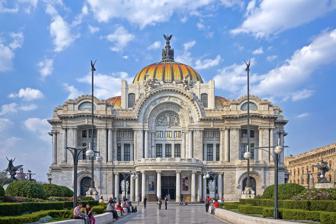
Building: Palacio de Bellas Artes
Country: Mexico
Year built: 1934
Cultural centre in Mexico City Palace of Fine Arts Palacio de Bellas Artes Front view of the Palacio de Bellas Artes General information Architectural style Art Nouveau / Neoclassical (exterior) Art Deco (interior) Location Mexico City , Mexico Coordinates 19°26′8.3″N 99°8′28.6″W / 19.435639°N 99.141278°W / 19.435639; -99.141278 Construction started 1 Oct 1904 Inaugurated 1934 Design and construction Architect(s) Adamo Boari , Federico Mariscal, Géza Maróti , Agustí Querol Subirats , Edgar Brandt among others Other information Seating capacity 1,590 The Palacio de Bellas Artes (Palace of Fine Arts ) is a prominent cultural center in Mexico City . This hosts performing arts events, literature events and plastic arts galleries and exhibitions (including important permanent Mexican murals ). "Bellas Artes" for short, has been called the "art cathedral of Mexico", and is located on the western side of the historic center of Mexico City which is close to the Alameda Central park. Bellas Artes replaced the original National Theater , built in the late 19th century. The latter was demolished as part of urban redesign in Mexico City, and a more opulent building was planned to celebrate the centennial of the Mexican War of Independence in 1910. The initial design and construction was undertaken by Italian architect Adamo Boari in 1904, but complications arising from the soft subsoil and the political problem both before and during the Mexican Revolution , hindered then stopped construction completely by 1913. Construction resumed in 1932 under Mexican architect Federico Mariscal [ es ] and was completed in 1934. It was then inaugurated on November 29, 1934. The exterior of the building is primarily Art Nouveau and Neoclassical and the interior is primarily Art Deco . The building is best known for its murals by González Camarena , Diego Rivera , Siqueiros and others, as well as the many exhibitions and theatrical performances it hosts, including the Ballet Folklórico de México . History La armonía (Harmony), 1910, Leonardo Bistolfi The oldest known structure on the site was the Convent of Santa Isabel, whose church was built in 1680. However, significant Mexica finds, such as a sacrificial altar in the shape of a plumed snake have been found here. The convent area suffered frequent drought during the early canal period and development here grew quickly. In spite of this, the convent remained until it was forcibly closed in the 1860s by the Reform Laws . It was replaced by a textile mill and lower-class housing. A section of this housing, on Santa Isabel Alley, was torn down and replaced by the National Theater in the latter 19th century. During the late 19th century and very early 20th, this theatre was the site of most of Mexico City's high culture, presenting events such as theatre, operettas , Viennese dance and more. It was then decided to replace this building with a more opulent one for the upcoming Centennial of Mexican Independence celebrations in 1910. The old theatre was demolished in 1901, and the new theatre would be called the Gran Teatro de Ópera. The work was awarded to Italian architect Adamo Boari, who favored neoclassical and art nouveau styles and who is responsible for the Palacio del Correo which is across the street. Adamo Boari promised in October 1904 to build a grand metallic structure, which at that time only existed in the United States, but not to this size. The first stone of the building was placed by Porfirio Díaz in 1904. Despite the 1910 deadline, by 1913, the building was hardly begun with only a basic shell. One reason for this is that the project became more complicated than anticipated as the heavy building sank into the soft spongy subsoil. The other reason was the political and economic instability that would lead to the Mexican Revolution. Full hostilities suspended construction of the palace completely and Adamo Boari returned to Italy. Inner canopy The project would sit unfinished for about twenty years. In 1932, construction resumed under Mexican architect Federico Mariscal [ es ] . Mariscal completed the interior but updated it from Boari's plans to the more modern Art Deco style. The building was completely finished in 1934, and was inaugurated on 29 November of that year. The inaugural work presented in the theatre was "La Verdad Sospechosa" by Juan Ruiz de Alarcón in 1934. In 1946, the Instituto Nacional de Bellas Artes (National Institute of the Fine Arts) was created as a government agency to promote the arts and was initially housed at the Museo Nacional de Artes Plásticas, the Museo del Libro and other places. It is now at the Palacio. In this theatre, Maria Callas debuted in the opera Norma in 1950. In 2002, the palace was the scene of the funeral of María Félix . Since its initial construction, very little has been updated or modified. However, intensive renovation efforts were begun in 2009 for the upcoming 2010 celebrations. Much of the equipment and machinery is original from the early 20th century. Much of the technological equipment is being updated, especially in the theatre which needs computerized lights, sound systems and other improvements. Other work will improve the acoustics. Upgrades to the theatre will allow for multimedia shows which were not available before. The main hall has had no renovation or upgrade work since it opened in 1934. Renovations here will lessen the number of people the hall can accommodate but should make the area more comfortable. The building Art Deco depiction of Chaac on a light panel The palace has a mixture of a number of architectural styles; however, it is principally Art Nouveau and Art Deco . Art Nouveau dominates the exterior, which was done by Adamo Boari, and the inside is dominated by Art Deco, which was completed by Federico Mariscal. Since construction began in 1904, the theater (which opened in 1934) has sunk some four meters into the soft soil of Mexico City. The main facade, which faces Avenida Juárez, is made of white Italian Carrara marble . In the interior of the portal are sculptures by Italian Leonardo Bistolfi . It consists of "Harmony", surrounded by "Pain", "Rage", "Happiness", "Peace" and "Love". Another portion of the facade contains cherubs and sculptures representing music and inspiration. On the plaza front of the building, designed by Boari, there are four Pegasus sculptures which were made by Spanish Agustí Querol Subirats . These had been in the Zocalo before being brought here. The roof covering the center of the building is made of crystal designed by Hungarian Géza Maróti and depicts the muses with Apollo . One aspect of the Palace which has since disappeared is the "Pergola", which was located in the Alameda. It was constructed to house pictorial exhibitions for the 1910 celebrations, but it was demolished in 1973. Interior view of the dome, Géza Maróti The interior is also surfaced in Carrara marble . It divides into three sections: the main hall with adjoining smaller exhibition halls, the theatre and the offices of the Insituto Nacional de Bellas Artes. The main hall is covered by the Marotti glass and iron roof. It and the balconies of all three upper floors can be seen from the ground floor below. In areas of the main hall, pre-Hispanic motifs done in Art Deco style, such as serpents’ heads on window arches and Maya Chaac masks on the vertical light panels distinguish this interior from its contemporaries. The smaller exhibition halls are located on the first and second floors. The first floor is decorated with crystal lamps, created by Edgar Brandt and hold murals by Rufino Tamayo . The Adamo Boari and Manuel M. Ponce halls hold music and literature events. And the National and International halls are for exhibitions. The second floor has smaller exhibition halls as well as murals by José Clemente Orozco , David Alfaro Siqueiros, Diego Rivera, Jorge González Camarena , Roberto Montenegro and Manuel Rodríguez Lozano . The third floor is occupied by the Museum of Architecture. The ironwork was designed in Italy by Alessandro Mazzucotelli and in Mexico by Luis Romero Soto. At the entrance of the theatre, there are mascarons in bronze with depictions of Tlaloc , and Chaac, the Aztec and Maya deities of water, which along with the rest were designed by Gianette Fiorenzo. On the arch over the stage there are representations of various mythological personas such as the Muses with Apollo. This was constructed in Hungary in the workshops of Géza Maróti . However, the most impacting aspect is the stage "curtain" which is a stained glass foldable panel created out of nearly a million pieces of iridescent colored glass by Tiffany's in New York. This stage curtain is the only one of its type in any opera house in the world and weighs 24 tons. The design of the curtain has the volcanos Popocatépetl and Iztaccíhuatl in the center. Around them is a Mexican landscape surrounded by images of sculptures from Yautepec and Oaxaca . This design was inspired by work done by artist Gerardo Murillo (Dr. Atl) . The theatre has a capacity of 1,590. Events Interior of the main concert hall. The Palace has been the scene of some of the most notable events in music, dance, theatre, opera and literature and has hosted important exhibitions of painting, sculpture and photography. It has hosted some of the biggest names from both Mexico and abroad. It has hosted poetry events as well as those related to popular culture. Artists and companies are from all parts of Mexico and abroad. It has been called the "Cathedral of Art in Mexico ". It was declared an artistic monument in 1987 by UNESCO . The building is administered by the Instituto Nacional de Bellas Artes of the federal government. The palace receive on average 10,000 visitors each week. Two of the best-known groups which regularly perform here are the Ballet Folklórico de México Compania Nacional de Opera de Bellas Artes and the National Symphonic Orchestra. The first performs in the theatre twice a week and is a spectacle of pre and post Hispanic dance of Mexico. A typical program includes Aztec ritual dances, agricultural dances from Jalisco , a fiesta in Veracruz , a wedding celebration — all accompanies by mariachis , marimba players and singers. Regular annual events include the Premio Quorum for Mexican designers in graphic and industrial materials and the Premios Ariel for Mexican films. Numerous individual events have been held here. These include several exhibitions of Frida Kahlo 's work, and a number of appearances by Luciano Pavarotti . In 1987, Bellas Artes hosted a legendary performance of Jesusa Rodríguez 's Donna Giovanni , an adaptation of Mozart's opera with a female cast. Other appearances have been made by Mexican baritone Jorge Lagunes (2002) and Catalan guitarist Joan Manuel Serrat (2003). Events that have been held here include "ABCDF Palabras de Ciudad" (2002) showing life in popular housing in photographs and video, "Bordados del Mexico Antiguo" (Embroidery of Old Mexico) showing processes, history and design, Rem Koolhaas Premio Pritzker 2000" conference and "Exchanging Views: Visions of Latin America" which was an exhibit from the collection of Patricia Phelps de Cisneros comprising 148 works by 72 artists from across Latin America in 2006. Occasionally, the plaza in front of the Palace is the scene of protests such as those against the Iraq War in 2003 and against bullfighting in 2010. Murals The floors between the ground floor and the uppermost floor are dominated by a number of murals painted by most of the famous names of Mexican muralism . On the 2nd floor are two early-1950s works by Rufino Tamayo: México de Hoy (Mexico Today) and Nacimiento de la Nacionalidad (Birth of Nationality), a symbolic depiction of the creation of the mestizo (person of mixed indigenous and Spanish ancestry) identity. At the west end of the 3rd floor is Diego Rivera's El hombre controlador del universo (Man, controller of the universe- known as Man at the Crossroads ), originally commissioned for New York's Rockefeller Center in 1933. The mural depicts a variety of technological and societal themes (such as the discoveries made possible by microscopes and telescopes) and was controversial for its inclusion of Lenin and a Soviet May Day parade. The Rockefellers were not happy with the painting and the incomplete work was eventually destroyed and painted over. Rivera recreated it here in 1934. On the north side of the third floor are David Alfaro Siqueiros' three-part La Nueva Democracia (New Democracy) and Rivera's four-part Carnaval de la Vida Mexicana (Carnival of Mexican Life); to the east is José Clemente Orozco's La Katharsis (Catharsis), depicting the conflict between humankind's 'social' and 'natural' aspects. El hombre controlador del universo ( Man at the Crossroads ), 1934, Rivera Liberación (Liberation) or La humanidad se libera de la miseria (Humanity is released from Misery), 1963, Jorge González Camarena La nueva democracia (The New Democracy), 1945, Siqueiros Museo del Palacio de Bellas Artes View of the interior art deco The Museo del Palacio de Bellas Artes ( Museum of the Palace of Fine Arts ) is the organization that takes care of the permanent murals and other artwork in the building as well as arrange temporary exhibits. These exhibits cover a wide range of media and feature Mexican and international artists, focusing on classic and contemporary artists. Museo Nacional de Arquitectura The Museo Nacional de Arquitectura ( Museum of Architecture ) occupies the top floor of the building, covered by the glass and iron roof. It contains exhibitions from renowned Mexican architects including models, designs and photographs of major works. The museum also arranges temporary exhibitions of its collections in other facilities to expose the Mexican public to the country's rich architectural heritage. Some of the major architects featured at the museum include Jaime Ortiz Monasterio, Carlos Mijares Bracho, Adamo Boari and Luis Barragán . The museum is divided into four sections called "Arquitectura-contrastes: Jaime Ortiz Monasterio y Carlos Mijares Bracho", "Corpus Urbanístico de la Ciudad de México", "Teatro Nacional de México (Plano original)" and "Teatro Nacional de México." There are also temporary exhibits on contemporary architecture. Gallery Exterior views of the Palacio de Bellas Artes Sunset in the Palacio de Bellas Artes, aerial view Palacio de Bellas Artes and Torre Latinoamericana Night view of the Palacio de Bellas Artes Night view with warm lighting One of the mascarons made by Adamo Boari in the facade The music , work of Leonardo Bistolfi The Virile Age , André-Joseph Allar Art Nouveau eagle sculpture 360° panoramic view of Plaza de Bellas Artes in the Historic center of Mexico City . Visible are Teatro Hidalgo, Palacio de Bellas Artes, Palacio Postal , Banco de México , Torre Latinoamericana , Edificio La Nacional , Avenida Juárez, Edificio del Tribunal Superior de Justicia del DF, ex Hotel Bamer, Sheraton Hotel and Alameda Central . Historical images of the Palacio de Bellas Artes Palacio de Bellas Artes in 1915, under construction The building during its construction, 1928. See also Auditorio Nacional (Mexico) References